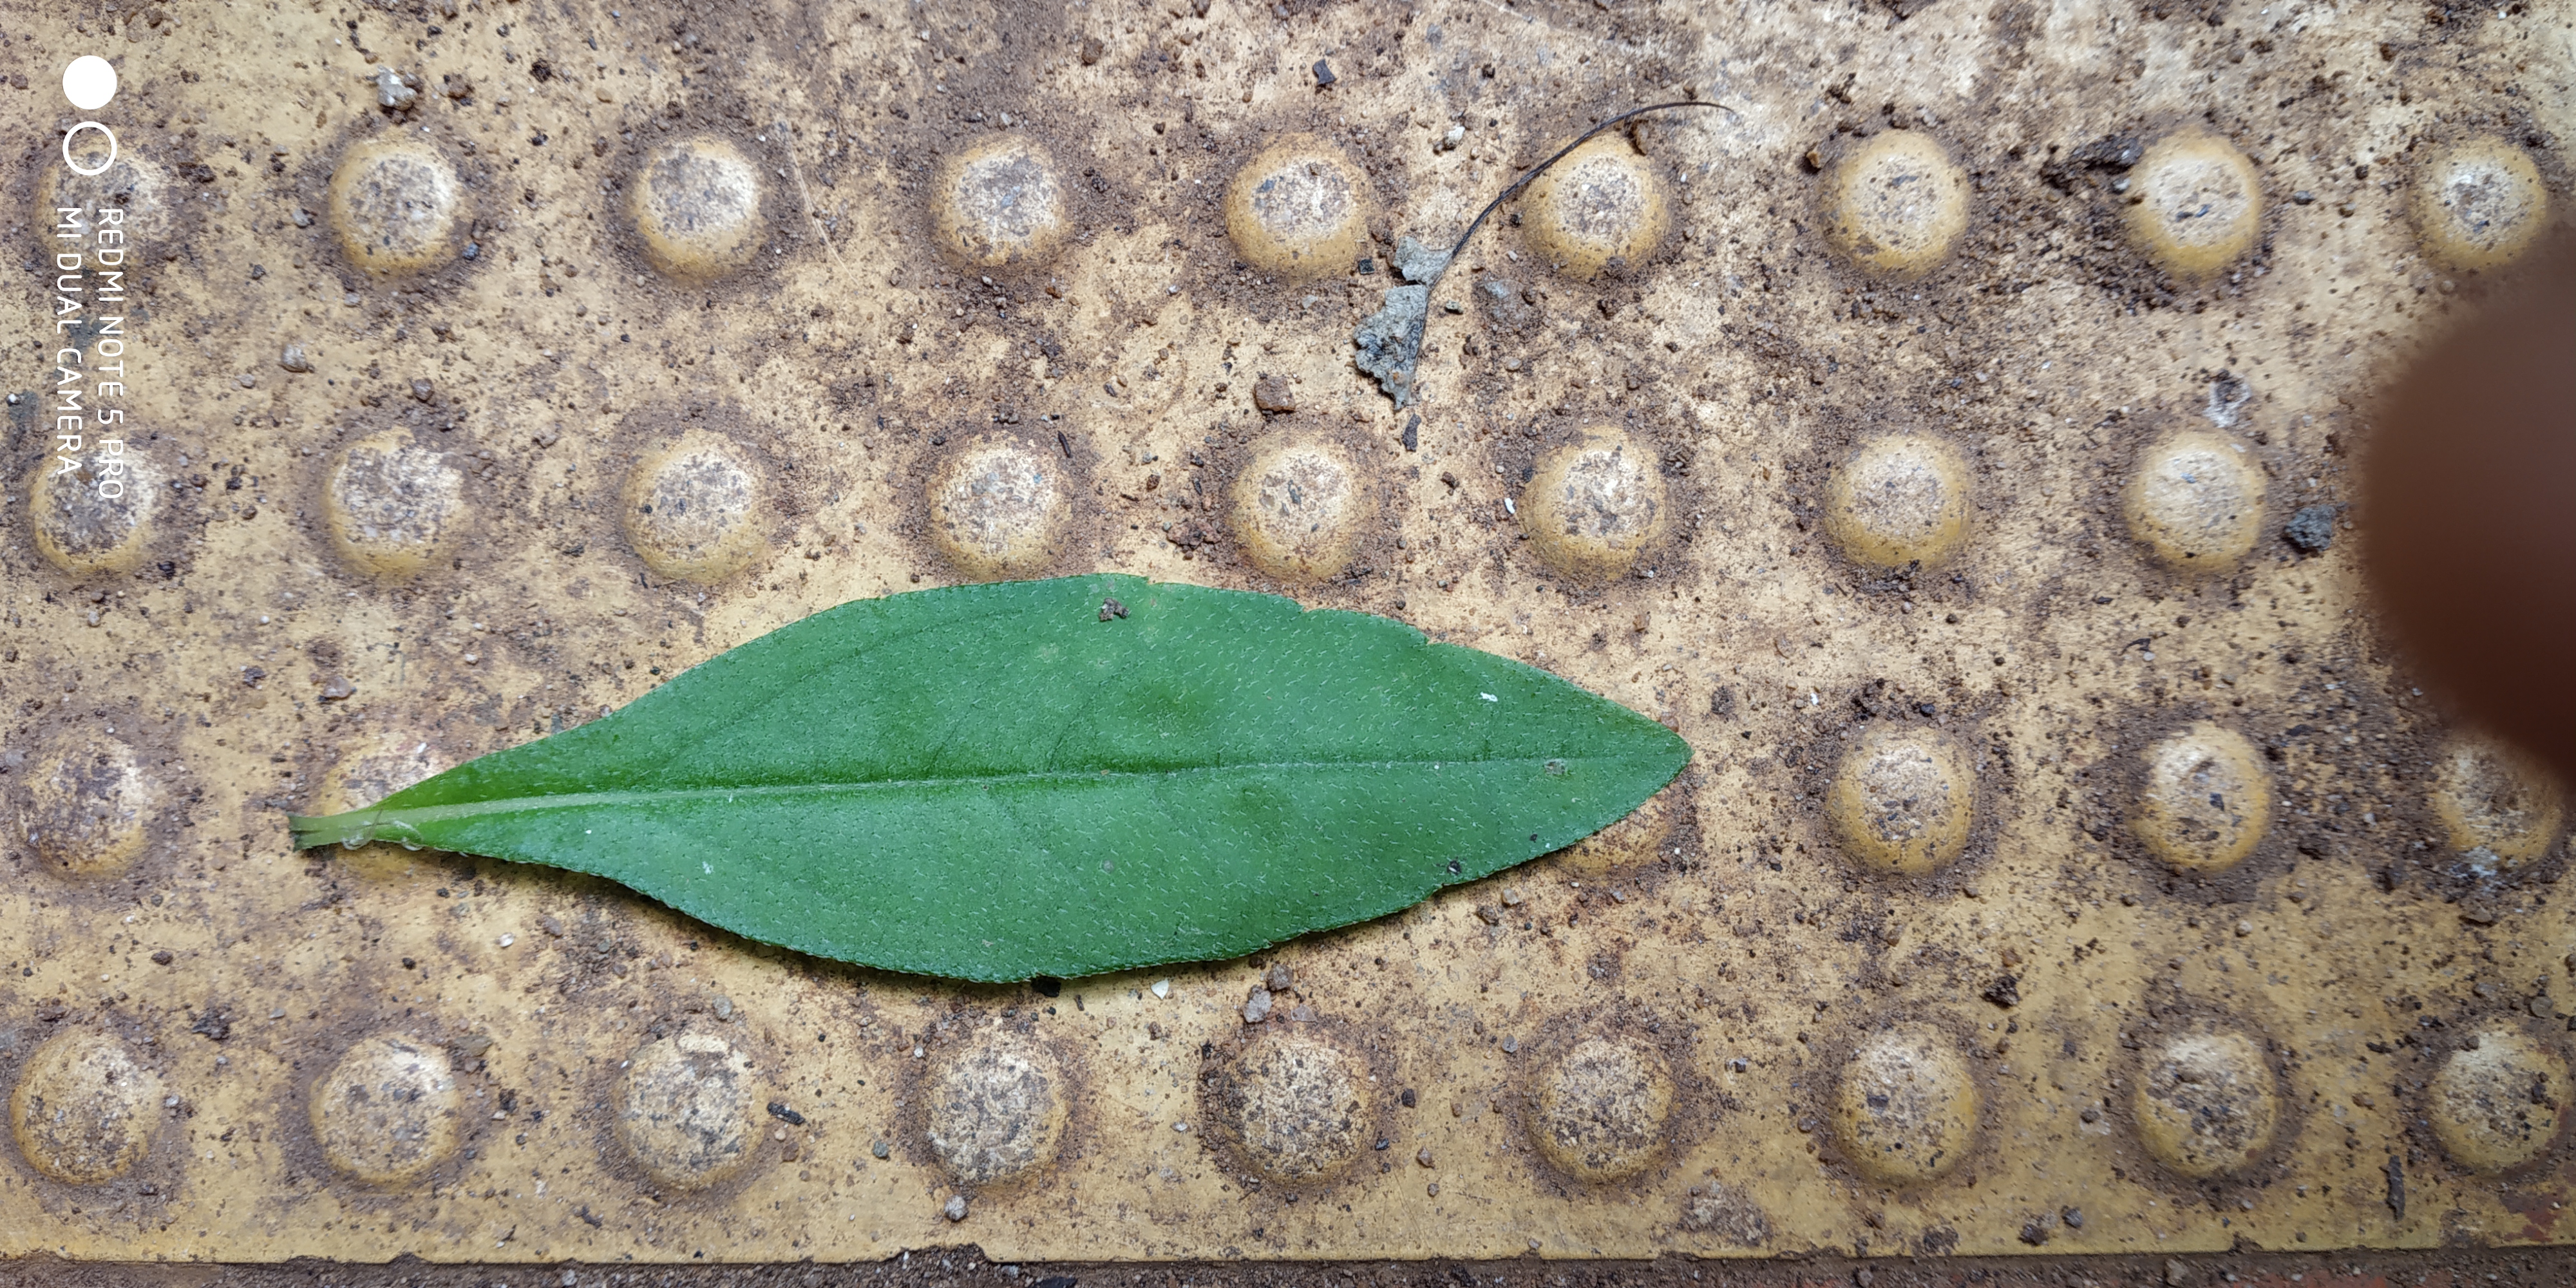
Plant: Bringaraja